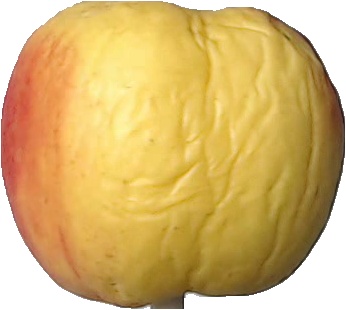
Label: apple_red_yellow_1